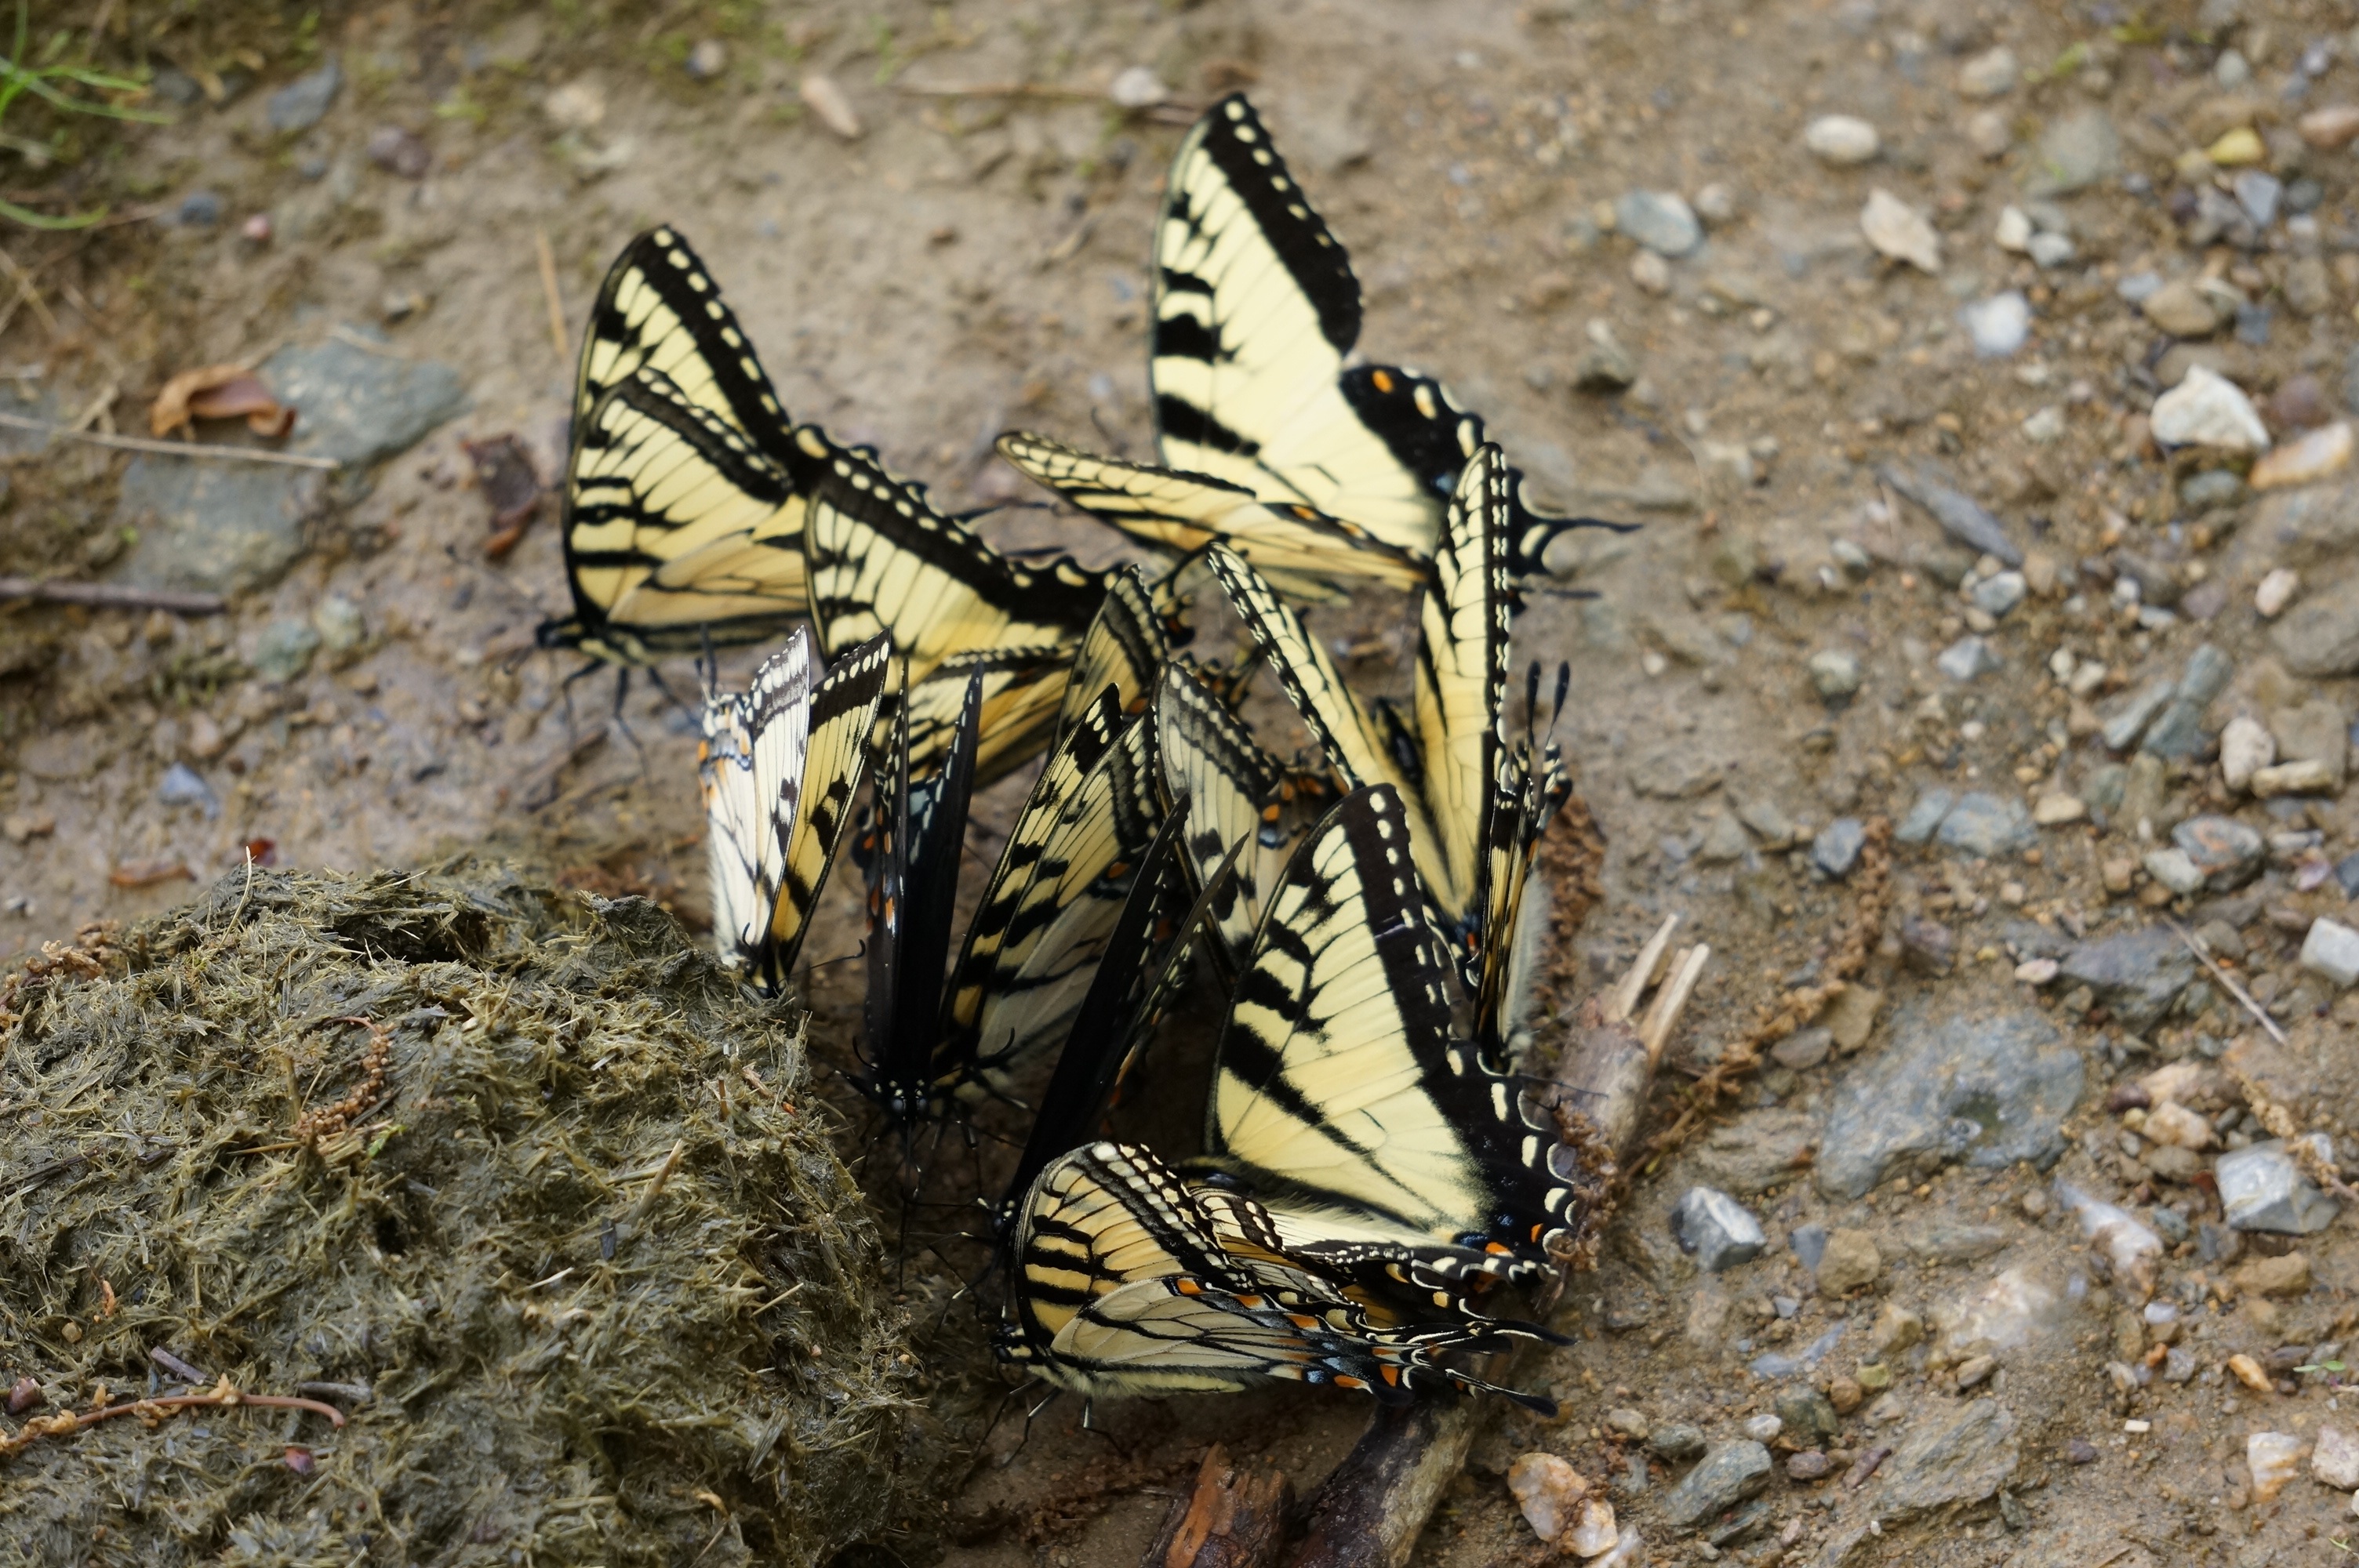
wing, fly, wildlife, color, insect, moth, butterfly, fauna, invertebrate, animals, insects, butterflies, papilio, machaon, swallowtail, macro photography, arthropod, pollinator, several, moths and butterflies